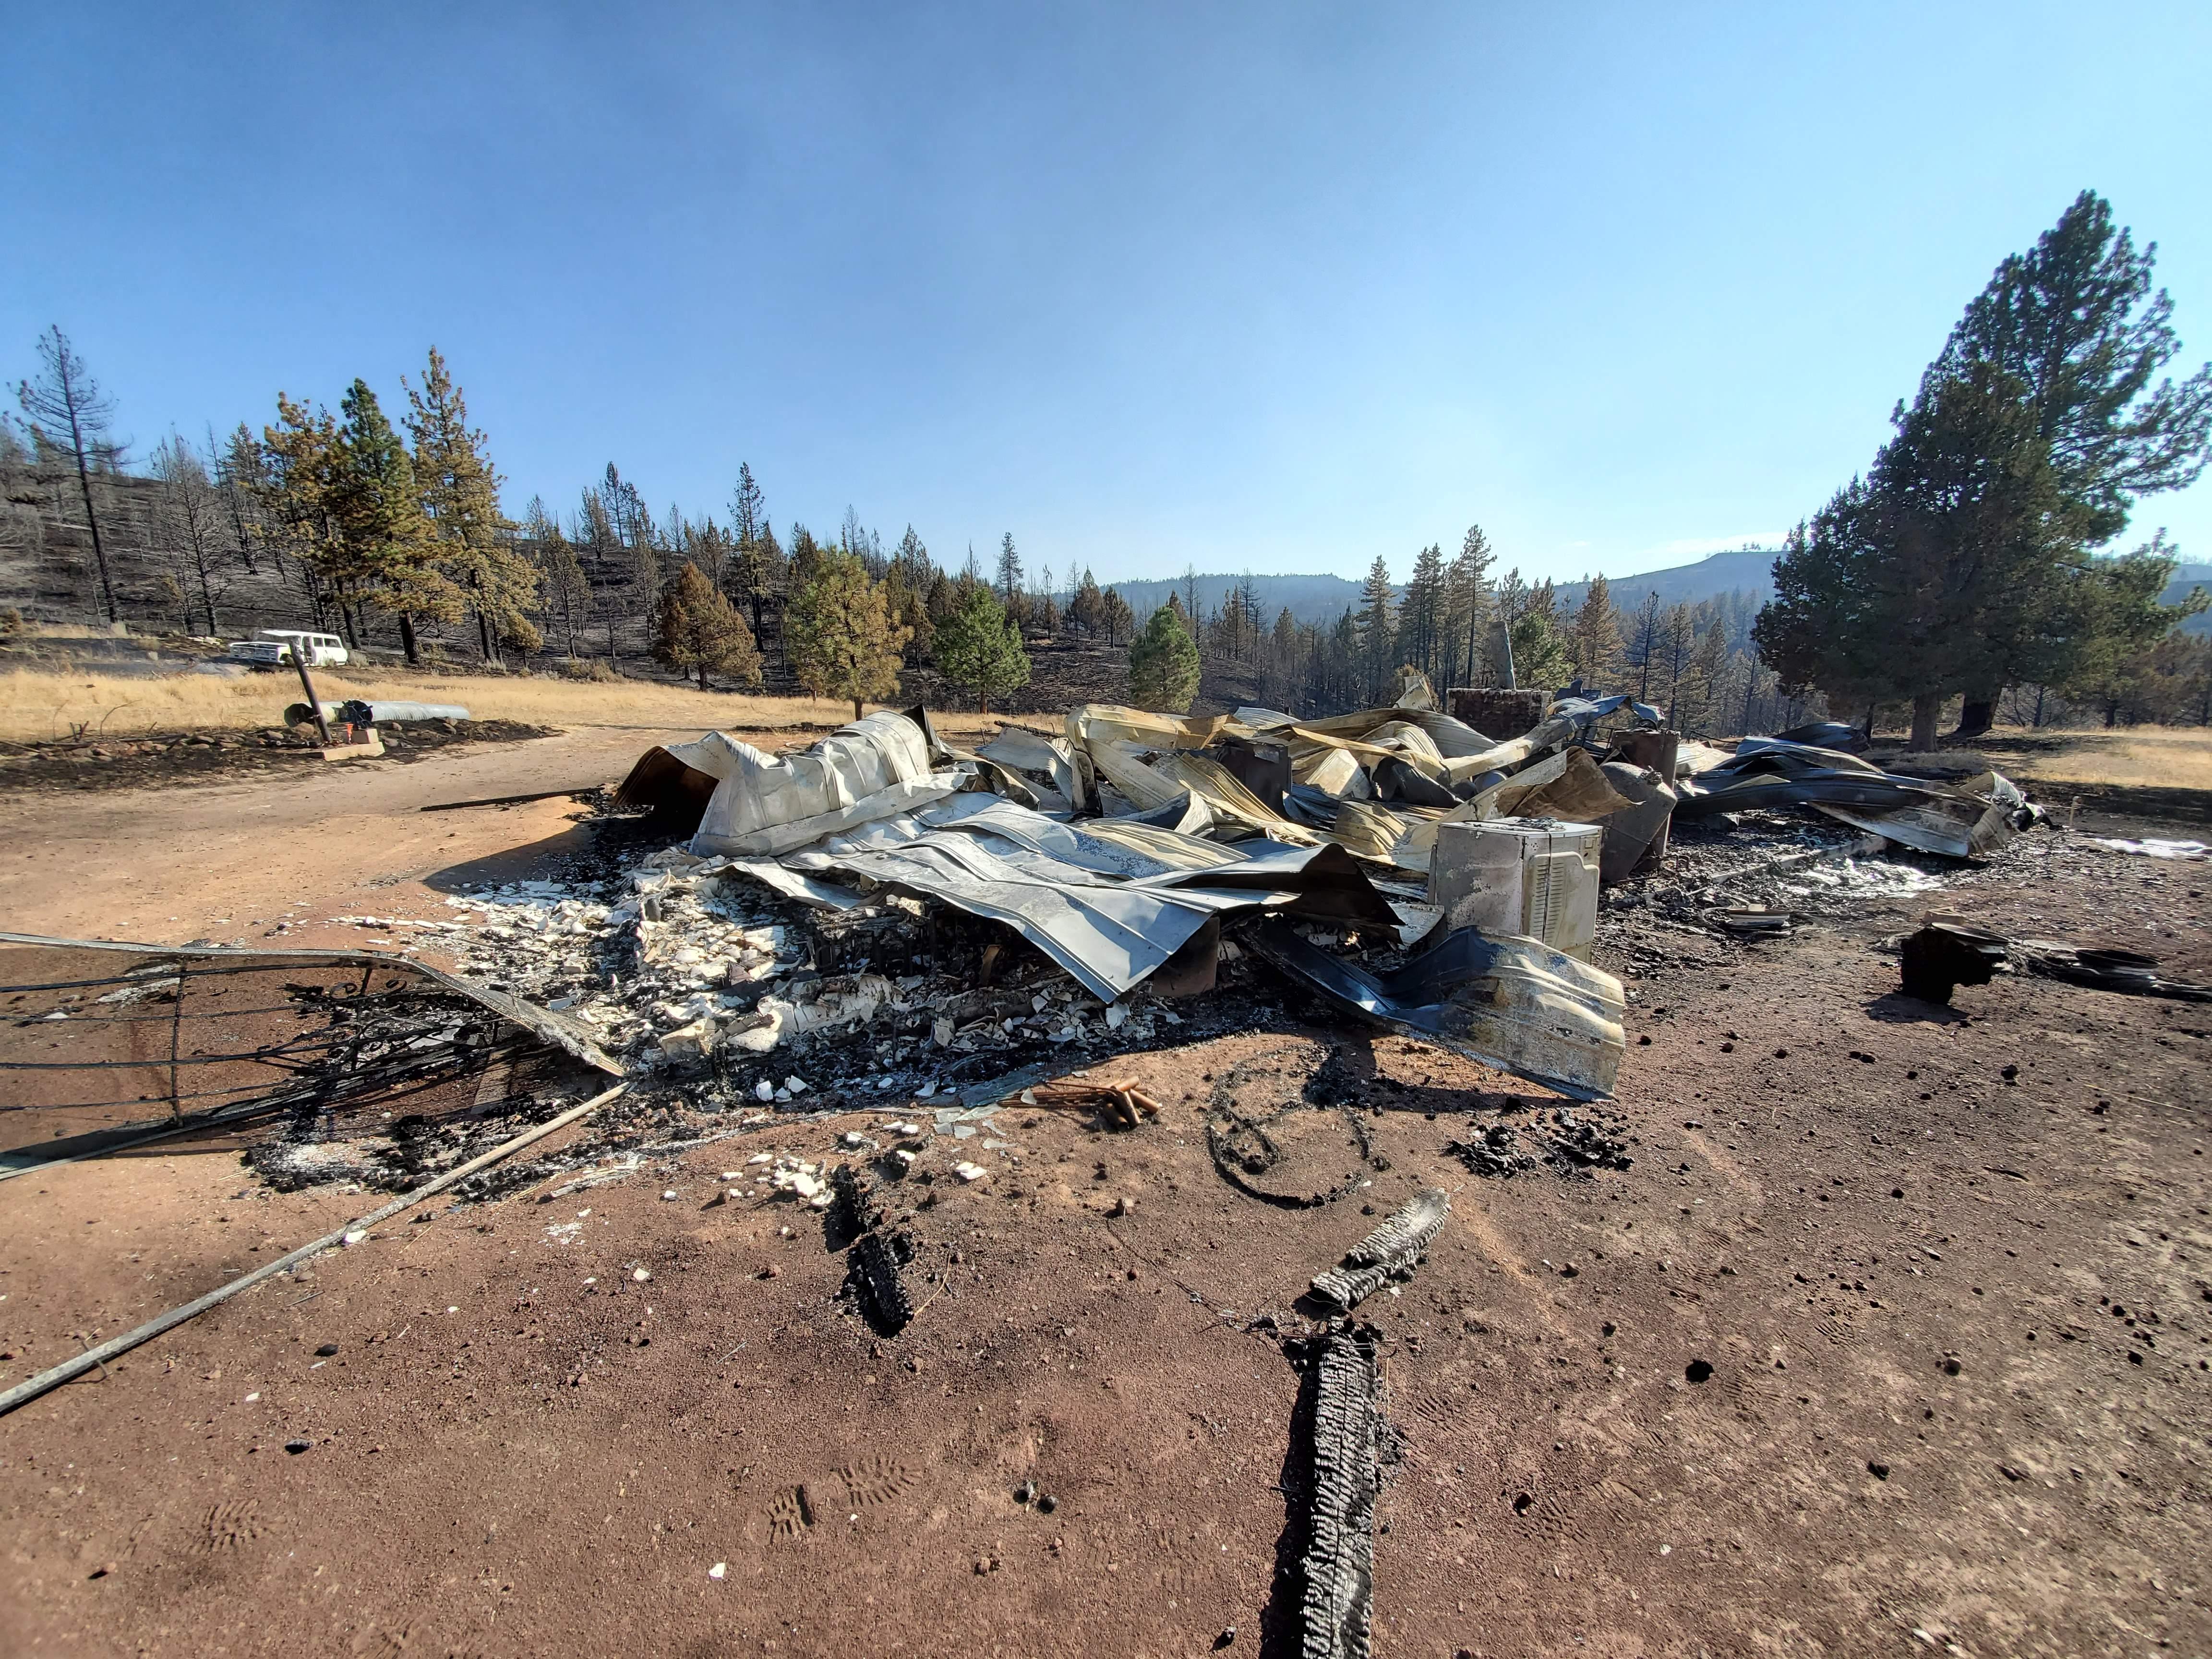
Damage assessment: destroyed